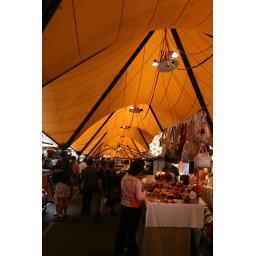
in the rock market